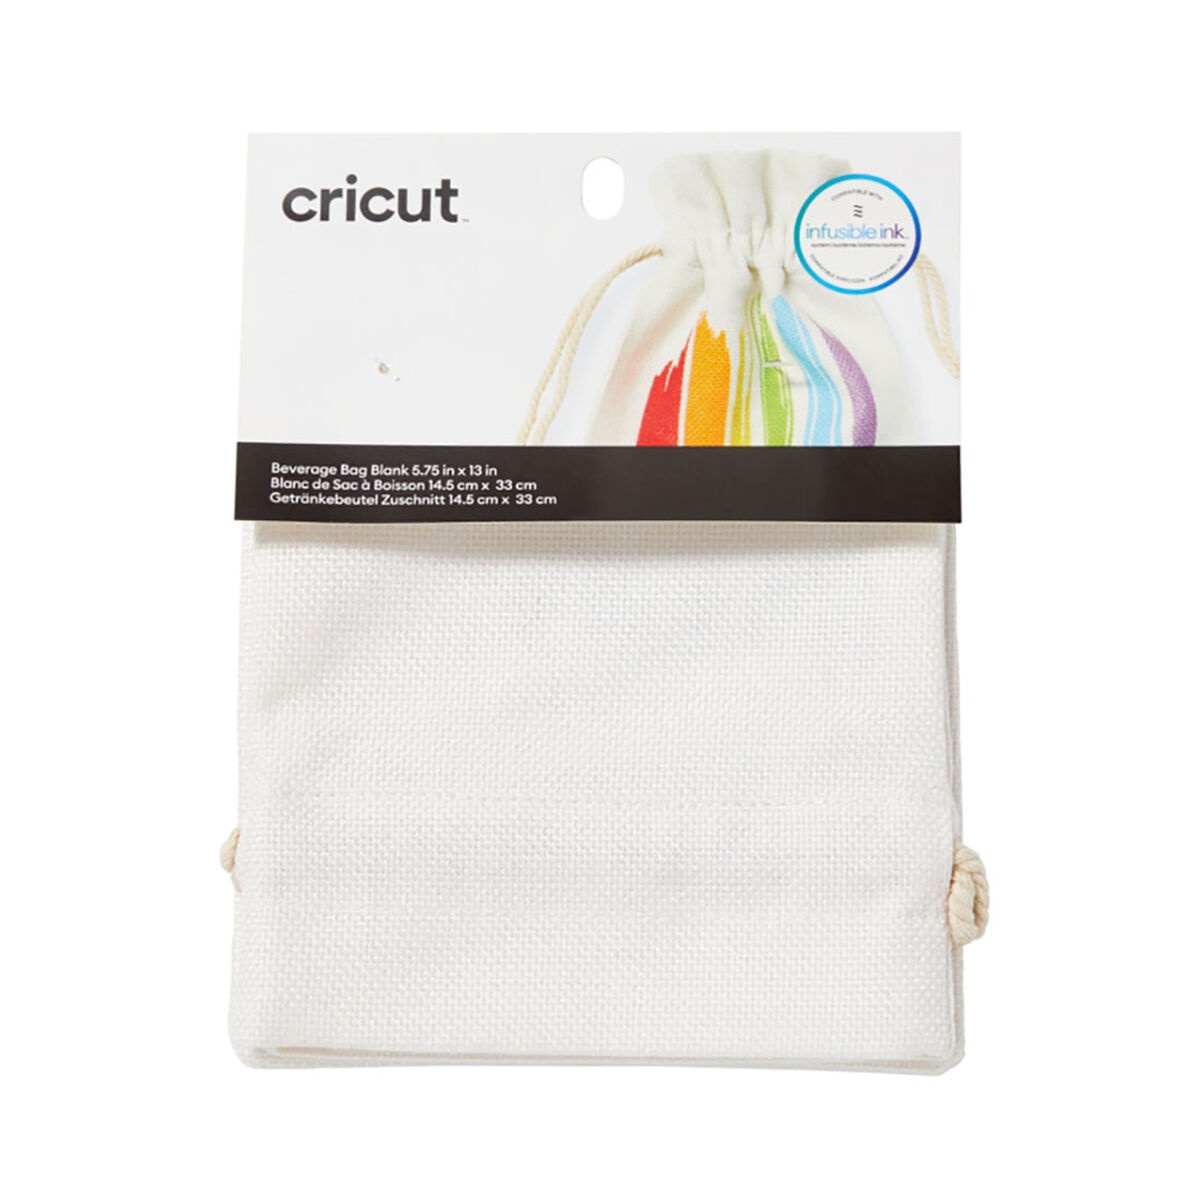
Weinflaschenbeutel Cricut Wine
Gehen Sie zurück ins Büro, ohne Details zu vergessen: Kaufen Sie Weinflaschenbeutel Cricut Wine und seien Sie der Neid Ihrer Kollegen! General Product Safety Regulations information: Cricut, Inc. 31-35 Kirby Street, London, UK, EC1N 8TE EC1N 8TE - London +34900838797 support@cricut.com https://www.cricut.com
Brand: Cricut
Category: Arts & Entertainment > Hobbies & Creative Arts > Homebrewing & Winemaking Supplies > Bottling Bottles